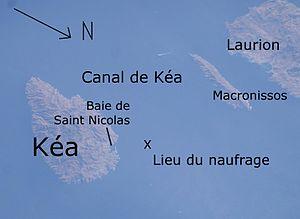
Photographie de Kéa et Makronissos depuis la Station Spatiale Internationale - Résolution supérieure.
Le HMHS Britannic est un paquebot britannique construit par les chantiers navals Harland & Wolff de Belfast pour la White Star Line. Troisième navire de classe Olympic, sister-ship de l’Olympic et du Titanic, il fut construit peu après eux, et devait à l'origine être nommé Gigantic. Mis en construction peu après ces derniers, il est lancé le 26 février 1914. Il est alors conçu pour être le plus sûr et le plus luxueux des trois navires, en tirant notamment des leçons du naufrage du Titanic. Il ne connaîtra cependant jamais de carrière commerciale. Réquisitionné par la Royal Navy pendant la Première Guerre mondiale en tant que navire-hôpital, il navigue en 1915 et 1916 entre le Royaume-Uni et les Dardanelles, où les Alliés subissent un sanglant revers.